Sunny (2022 film)

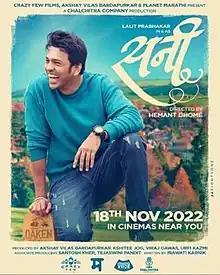
Theatrical release poster

Sunny is a 2022 Marathi-language drama film directed by Hemant Dhome and produced by Akshay Bardapurkar, Kshitee Jog, Viraj Gawas and Urfi Kazmi. Screenplay and dialogues written by Irawati Karnik. The film stars Lalit Prabhakar in the title role, Kshitee Jog, Chinmay Mandlekar, Abhishek Deshmukh.